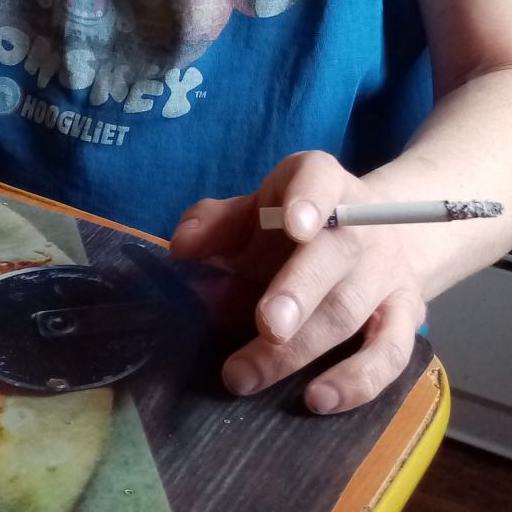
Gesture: no_gesture